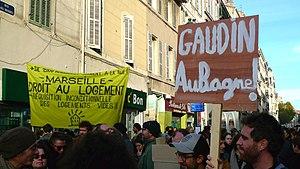
Manifestation suite aux effondrements des immeubles de la rue d'Aubagne, à Marseille, le 1er décembre 2018
Les élections municipales de 2020 à Marseille ont lieu le 15 mars et le 28 juin 2020 afin d'élire les conseils des huit secteurs de la ville, le conseil municipal et les représentants de la commune au conseil de la métropole d'Aix-Marseille-Provence. Jean-Claude Gaudin, maire depuis 1995, ne se représente pas.
L'effondrement des immeubles rue d'Aubagne à Marseille se produit le 5 novembre 2018 à 9 h, provoquant la mort de huit personnes. Il s'agissait de deux immeubles vétustes du centre ville, aux nᵒ 63 et nᵒ 65 rue d'Aubagne, dans le quartier populaire de Noailles. Les secours démolissent immédiatement l'immeuble adjacent du nᵒ 67 également fragilisé.